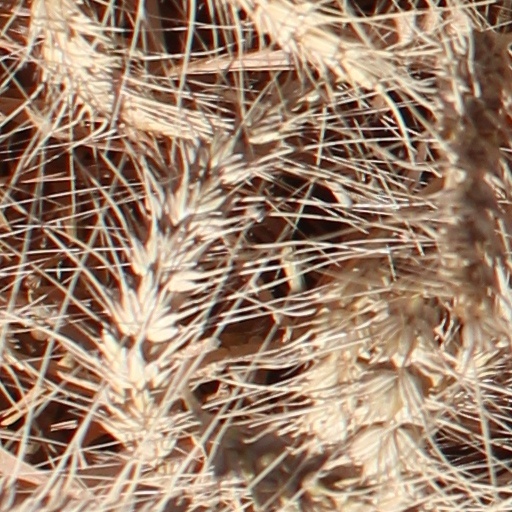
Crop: wheat